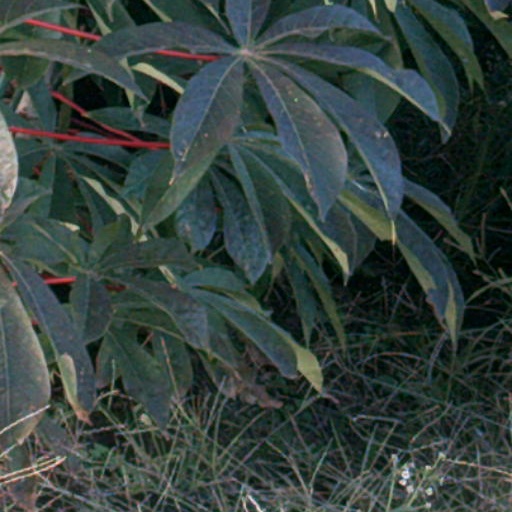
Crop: cassava